Mourning Wife

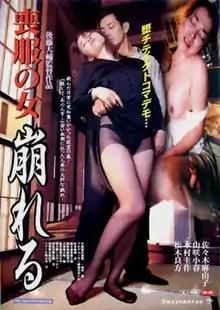
Theatrical poster for "Mourning Wife" (2001)

, a.k.a. An Affair with a Woman in Mourning, is a 2001 Japanese Pink film directed by Daisuke Gotō. It is a suspense-"pink" film in homage to "The Postman Always Rings Twice" (1946). It won the Silver Prize at the Pink Grand Prix ceremony. Personnel awards also went to Mayuko Sasaki for Best Actress, 2nd place and Masahide Iioka for Cinematography.